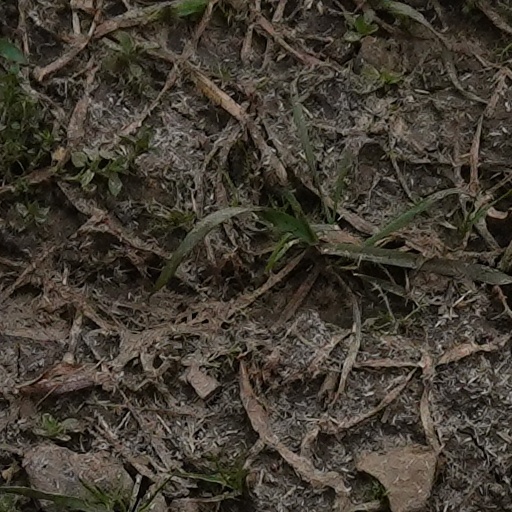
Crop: wheat